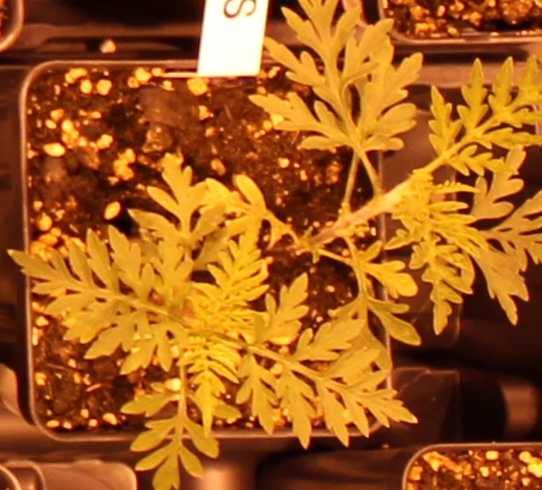
Label: Ragweed